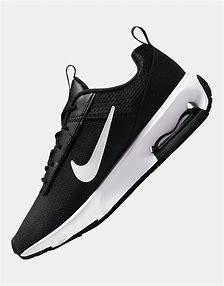
Brand: Nike
Model: Air Max Intrlk Lite